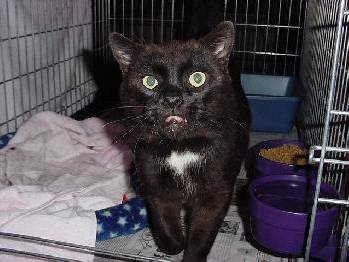
Label: cat